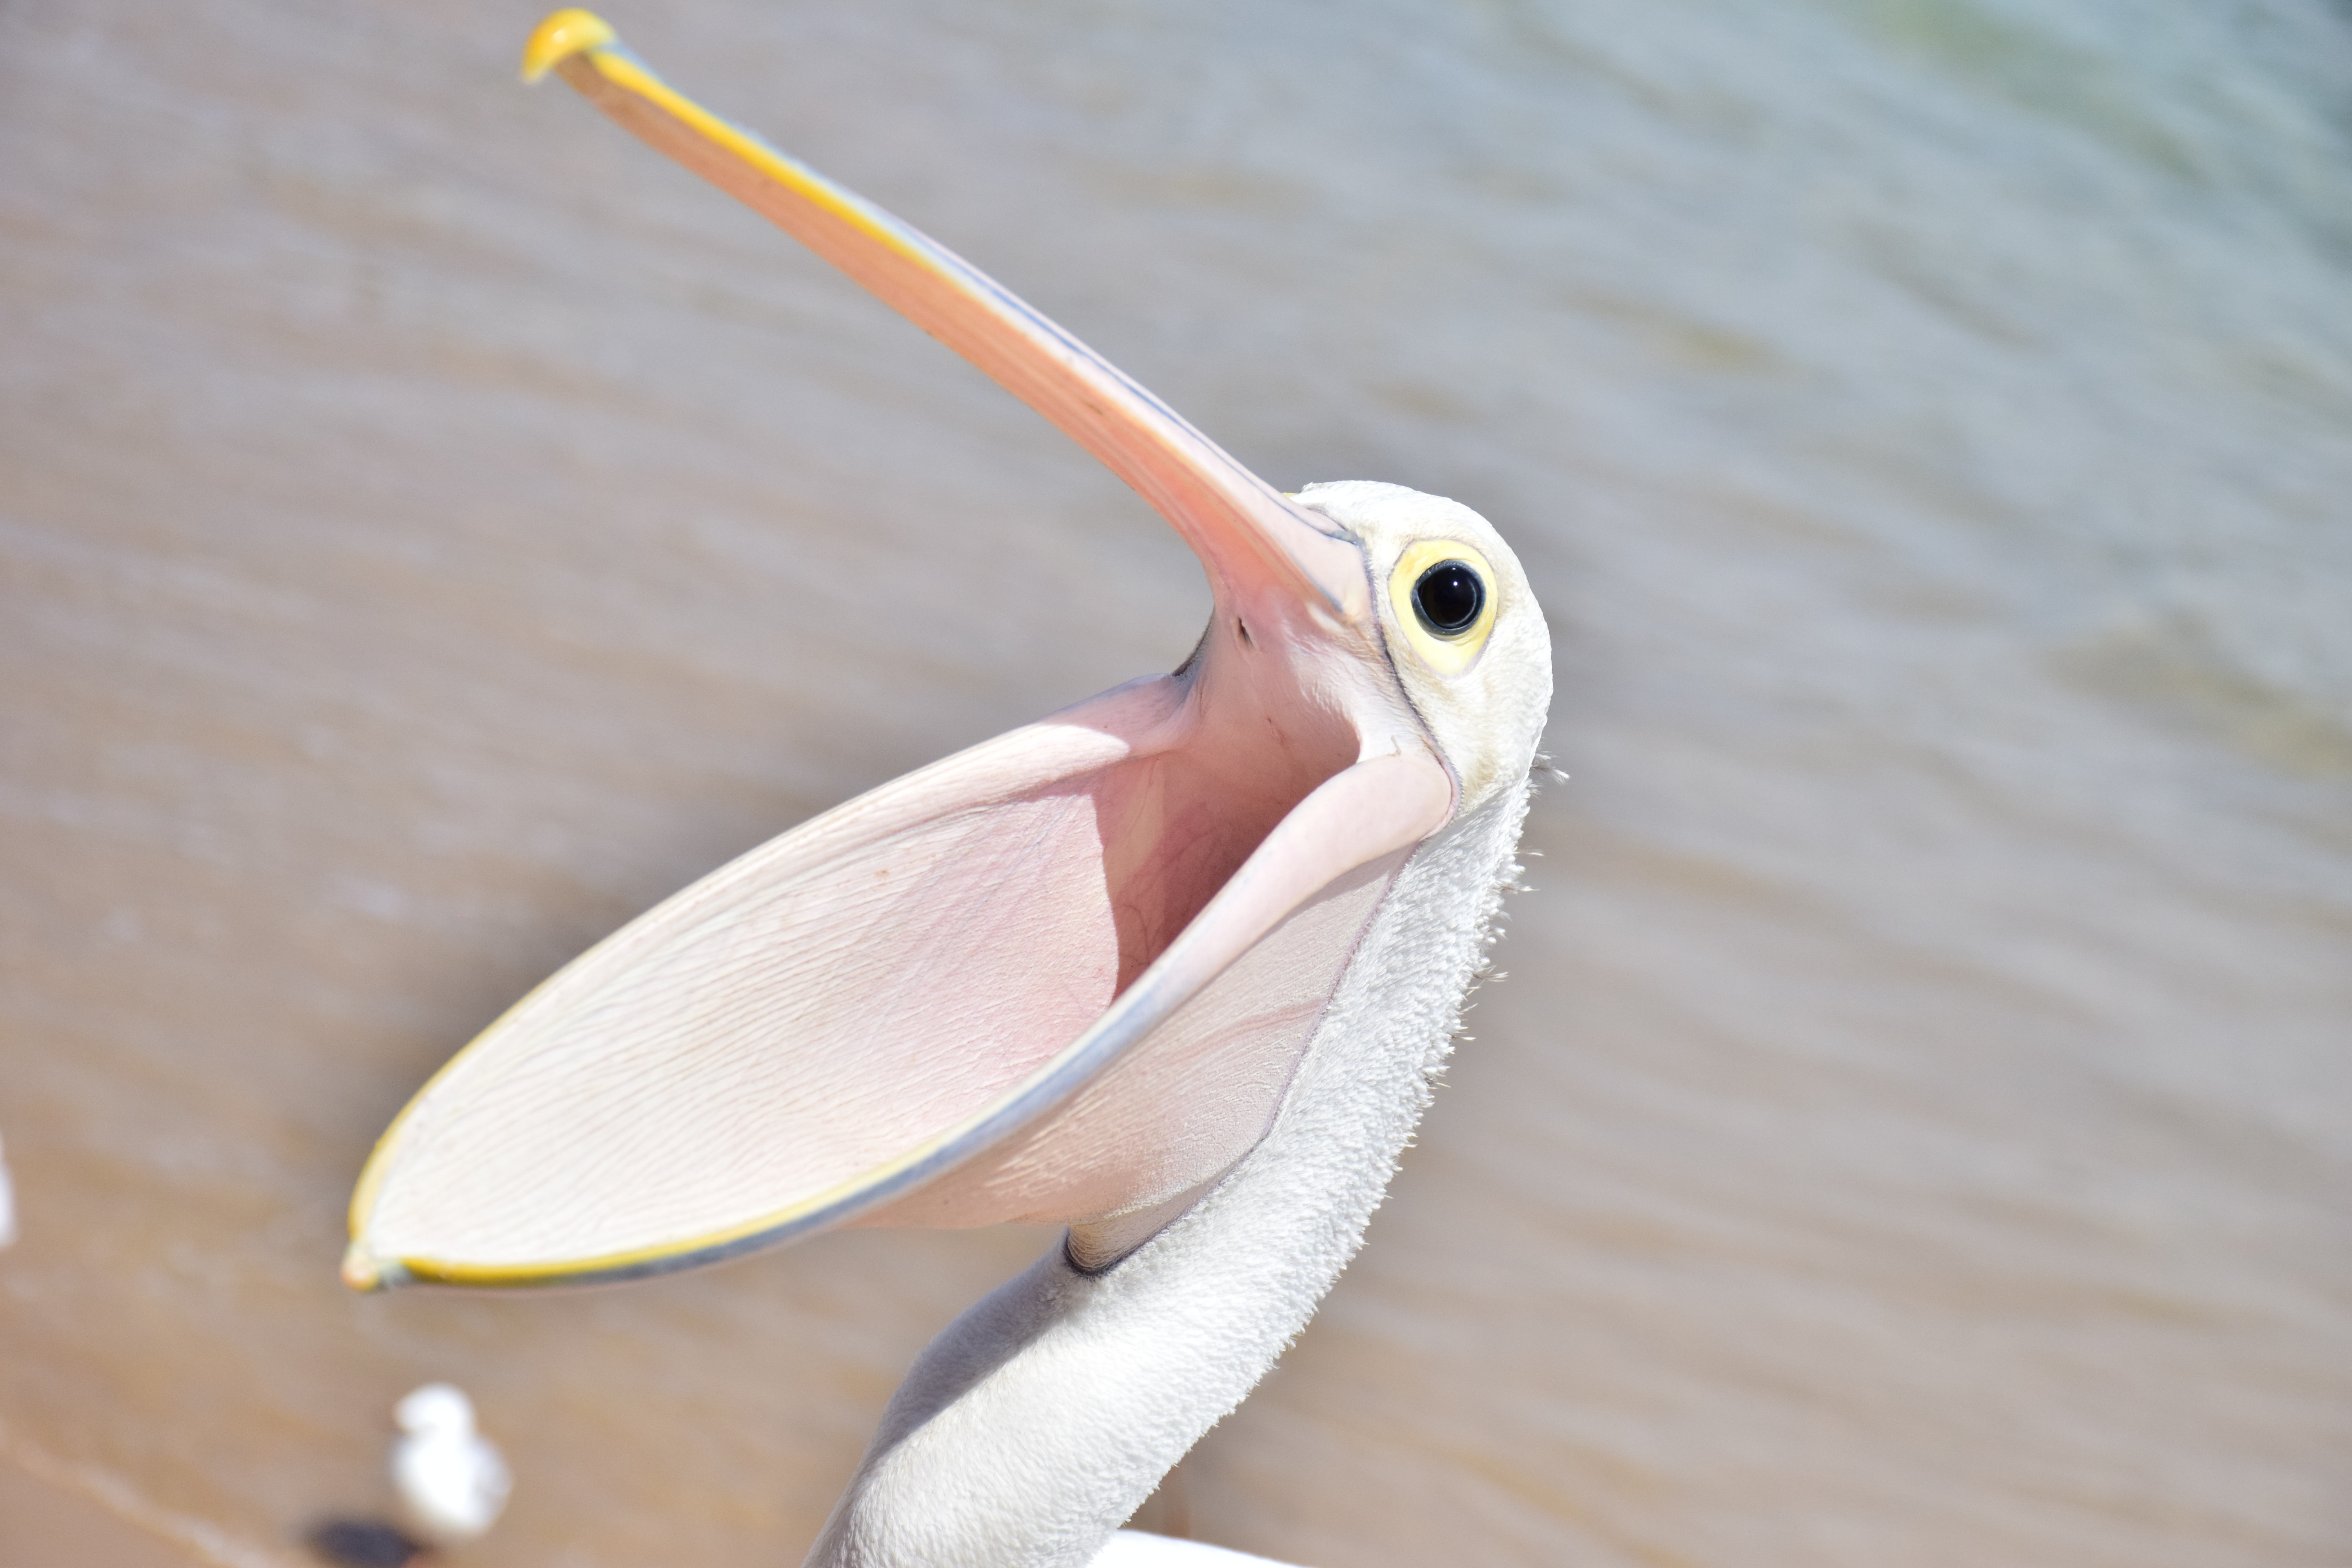
beach, sea, bird, wing, animal, pelican, seabird, natural, yellow, close up, australia, wings, glasses, macro photography, open beak, sydney beaches